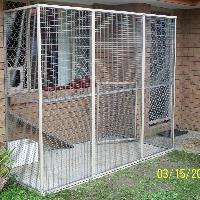
Weather: cloudy or overcast